Elderly care

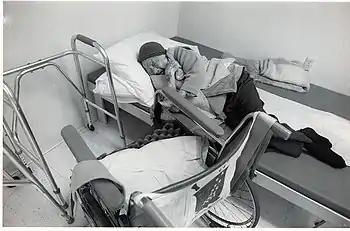
Senior at San Francisco's On Lok Senior Health Services at the Powell Street location takes a rest after social activities, mid 1970s.

According to the United States Department of Health and Human Services, the older population—persons 65 years or older—numbered 39.6 million in 2009. They represented 12.9% of the U.S. population, about one in every eight Americans. By 2030, there will be about 72.1 million older persons, more than twice their number in 2000. People aged over 65 years represented 12.4% of the population in the year 2000, but that is expected to grow to be 19% of the population by 2030. This means there will be more demand for elderly care facilities in the coming years. There were more than 36,000 assisted living facilities in the United States in 2009, according to the Assisted Living Federation of America. More than 1 million senior citizens are served by these assisted living facilities.